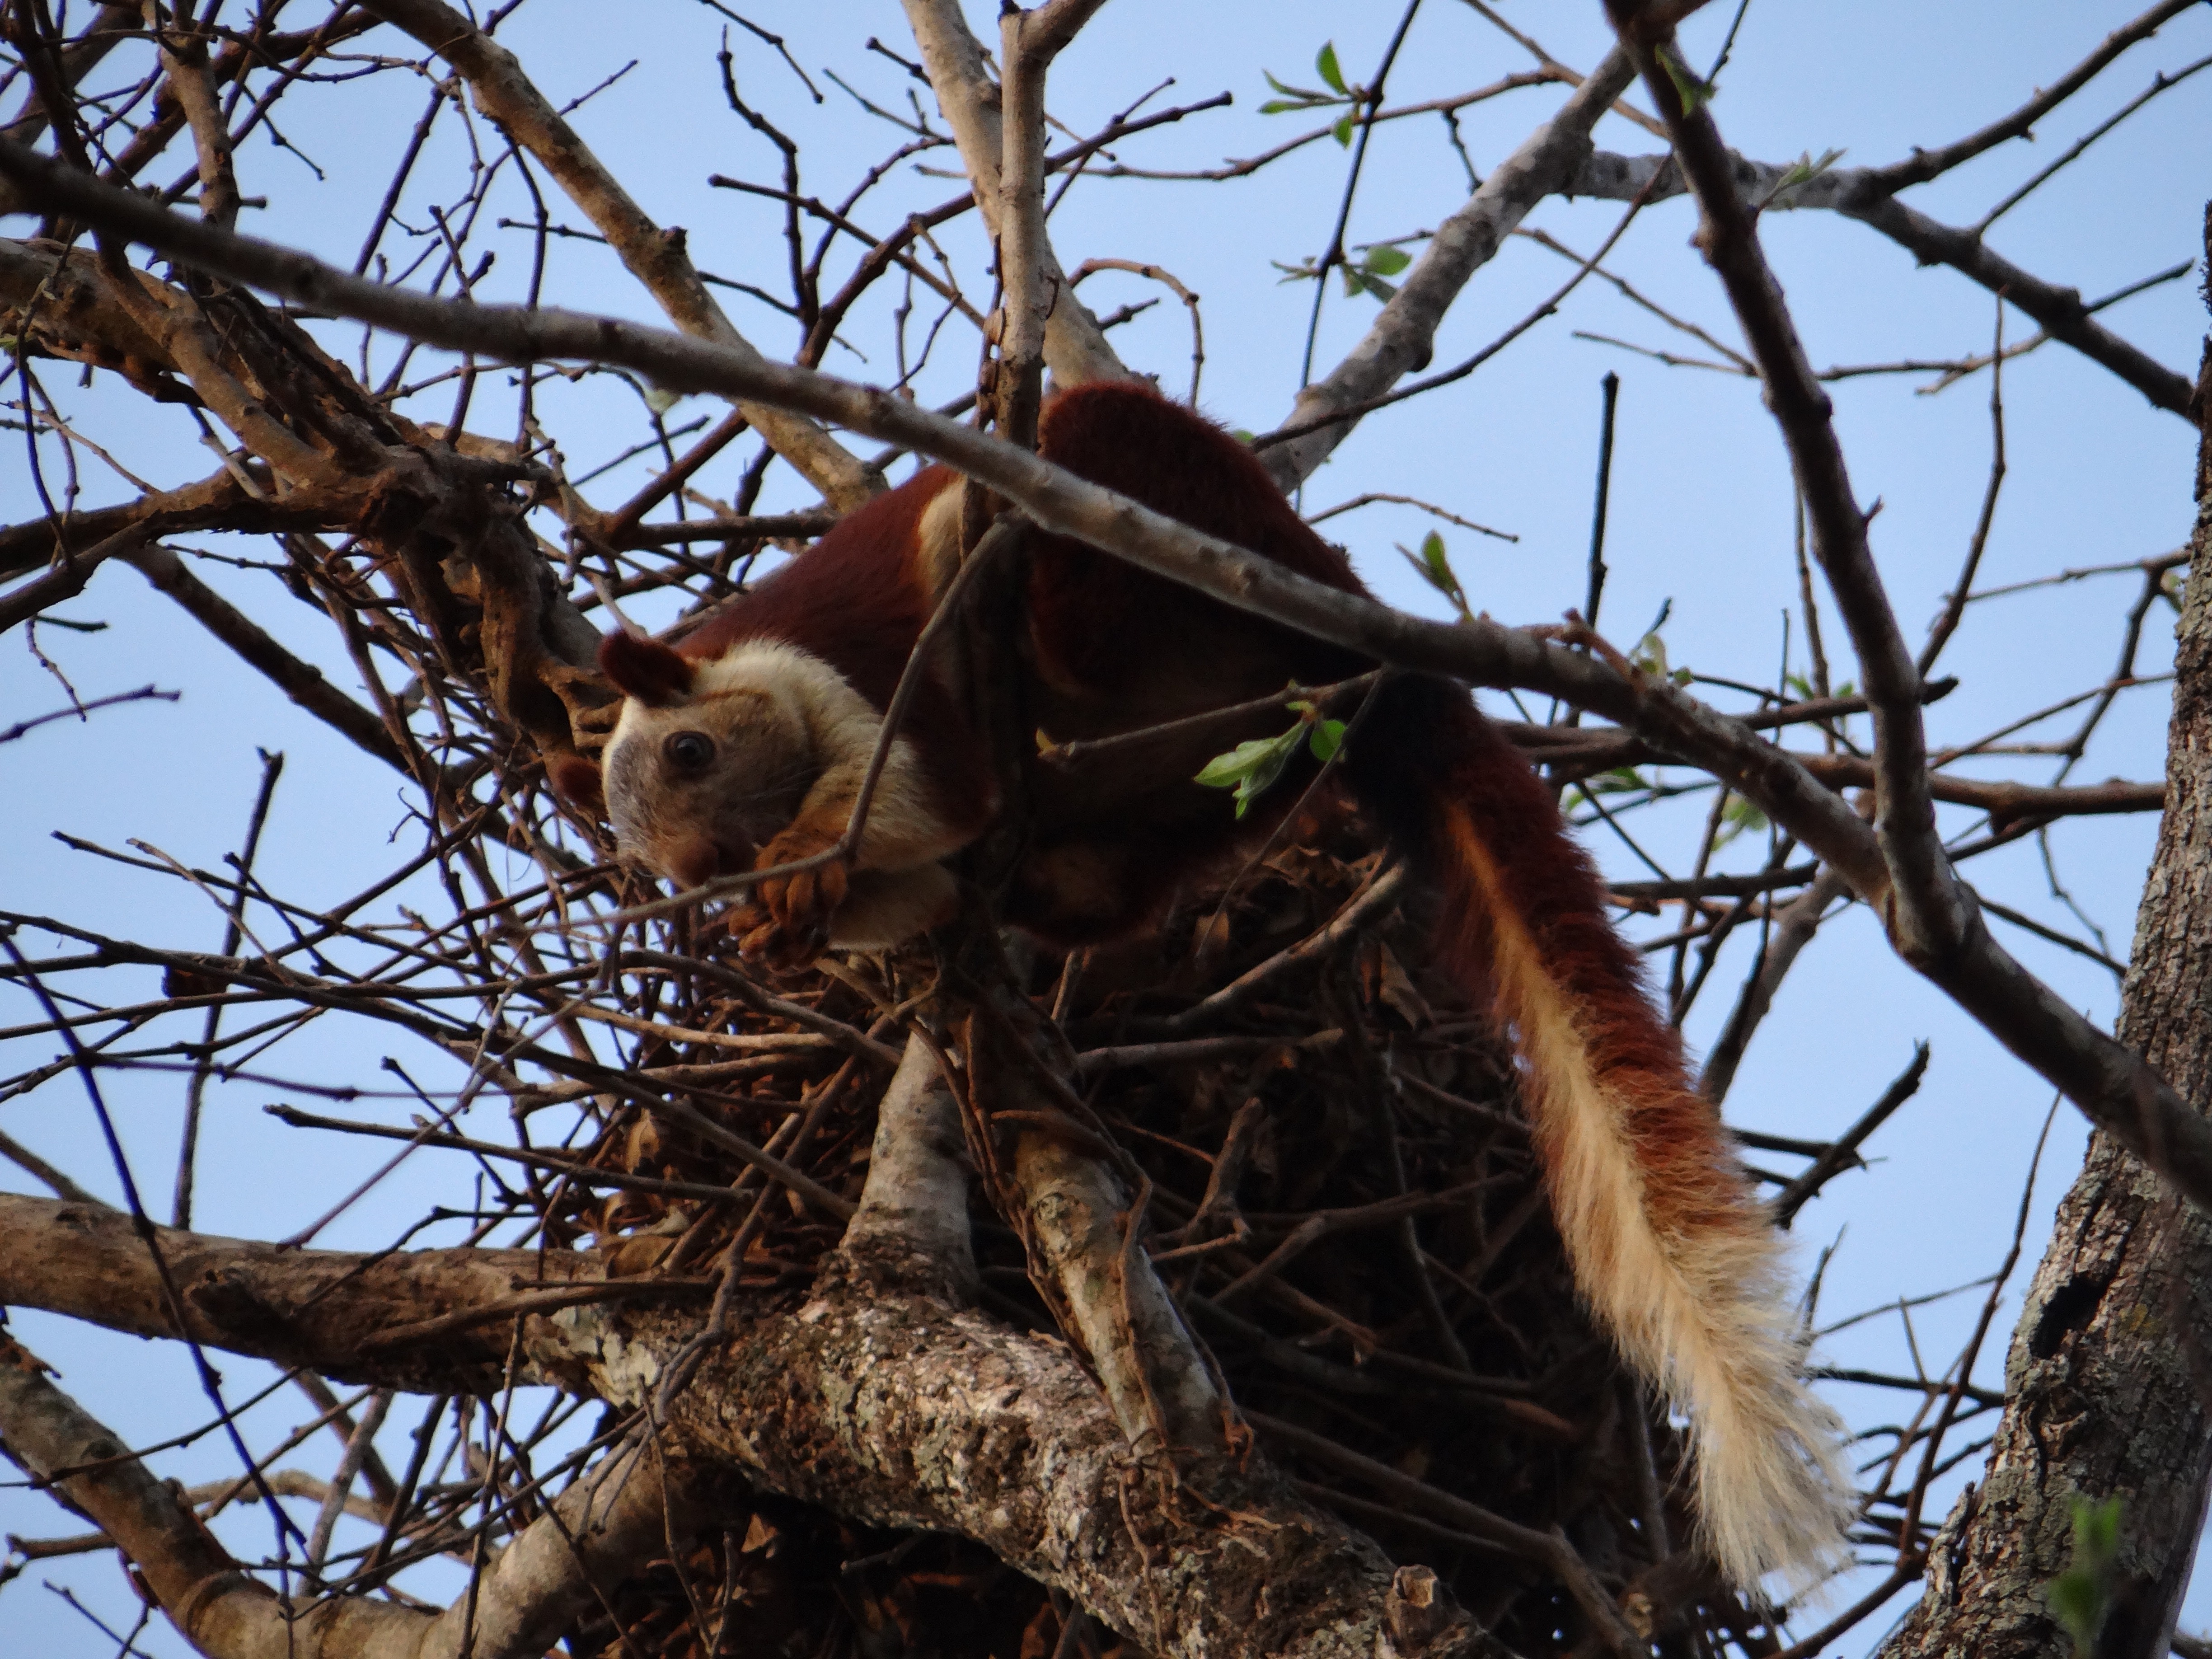
tree, branch, bird, travel, wildlife, holiday, eagle, fauna, bird of prey, bird nest, india, nest, karnataka, dandeli, malabar giant squirrel